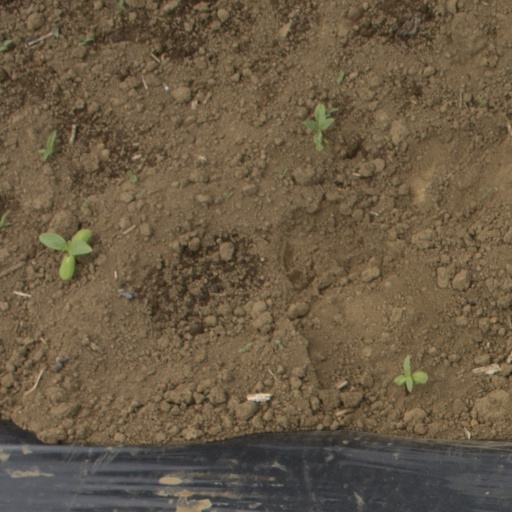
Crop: Jerusalem artichoke